The Rising of the Shield Hero season 3

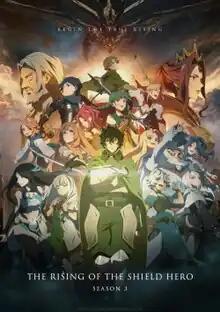
Key visual for the third season

"The Rising of the Shield Hero" is an anime television series based on the light novel series of the same title written by Aneko Yusagi. At 2019's Crunchyroll Expo, it was announced that the anime series would receive a second and third season. The third season is produced by Kinema Citrus and directed by Hitoshi Haga, with the rest of the main staff from the previous season returning. Alfredo Sirica and Natalie Jeffreys serve as additional music composers alongside Kevin Penkin for the season. It aired from October 6 to December 22, 2023, adapting volumes 10 to 12 of the light novel series. The opening theme is "Sin", performed by Madkid, while the ending theme is , performed by Chiai Fujikawa. On October 19, 2023, Crunchyroll announced that the English dub of the third season would begin streaming on its platform the following day.